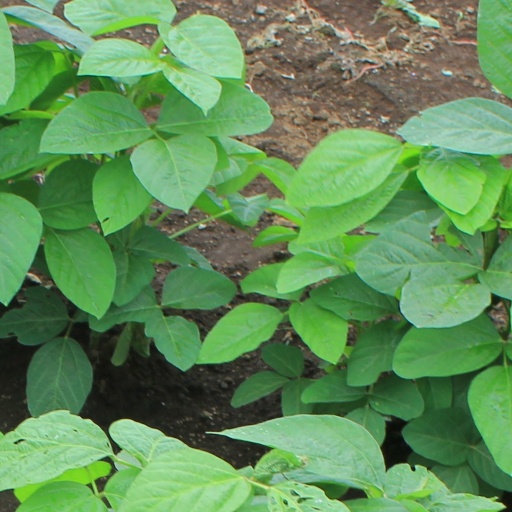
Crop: soybean